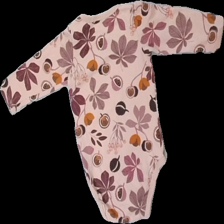
View: back
Type: Top
Category: Children
Brand: Fix (Lindex)
Colors: Pink, Purple
Material: 100% cotton
Cut: Regular, C-collar
Size: 74
Season: All
Price range: <50
Recommended usage: Recycle